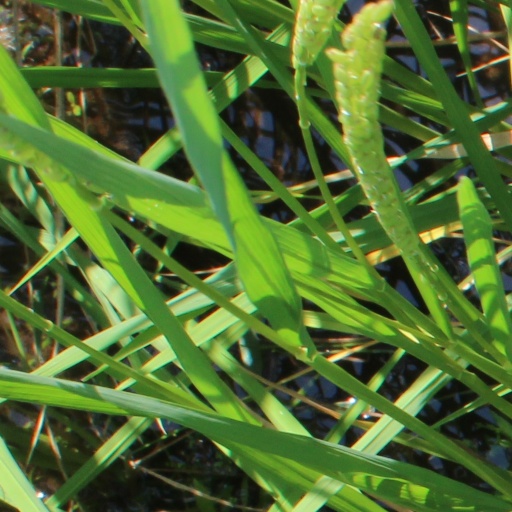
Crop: rice